Indonesian painting

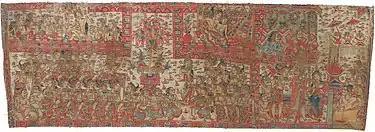
Balinese Painting of Mpu Monaguṇa's "Kakawin Sumanasāntaka"

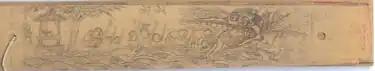
Scene from Adi Parva, illustrated on a palm leaf painting

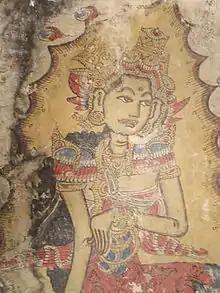
Kamasan Palindon Painting detail, an example of Kamasan-style classical painting

After the end of prehistoric times, the Indonesian people had various kinds of expertise, such as making large stones in the form of stepped pyramids, metal casting, agriculture and tools, sculpture, and batik making, which were developed with the addition of new elements at the time of the influx of Hindu influence. This period is a new chapter in the periodization of culture in Indonesia. It is a historical era because relics have been found in the form of writing from this time. This happened because of cultural contact with India around the 5th century AD.